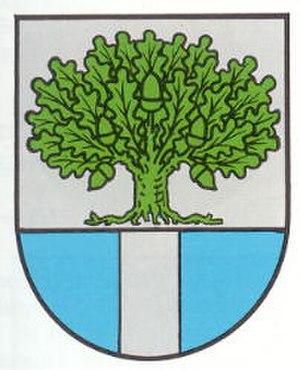
Börsborn est une municipalité de la Verbandsgemeinde de Glan-Münchweiler, dans l'arrondissement de Kusel, en Rhénanie-Palatinat, dans l'ouest de l'Allemagne.